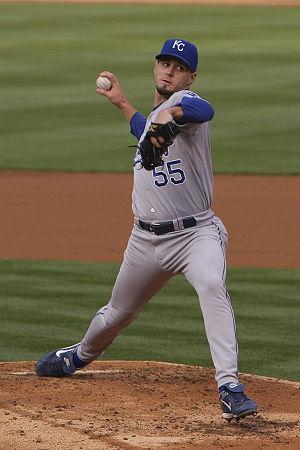
Gilbert Allen Meche est un lanceur droitier de baseball ayant joué en Ligue majeure durant dix saisons, de 1999 à 2010. Il a porté les couleurs des Mariners de Seattle pendant six ans et celles des Royals de Kansas City pendant quatre saisons.